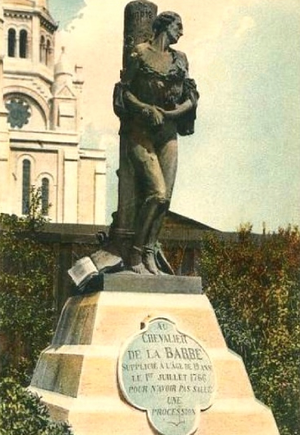
La notion de libre-pensée, apparue pour la première fois dans un discours de Victor Hugo datant de 1850, désigne un mode de pensée et d'action débarrassé des postulats religieux, philosophiques, idéologiques ou politiques, mais se fierait principalement aux propres expériences existentielles du libre-penseur, à la logique et à la raison.
Le chevalier François-Jean Lefebvre de La Barre, né le 12 septembre 1745 au château de Férolles-en-Brie et mort le 1ᵉʳ juillet 1766 à Abbeville, est un jeune homme français de famille noble condamné à la mort par décapitation pour blasphème et sacrilège par le tribunal d'Abbeville, puis par la Grand-Chambre du Parlement de Paris. Après avoir été soumis à la question ordinaire et extraordinaire, il dut faire amende honorable, avant d'être décapité puis brûlé. Son honneur fut défendu post mortem par Voltaire.